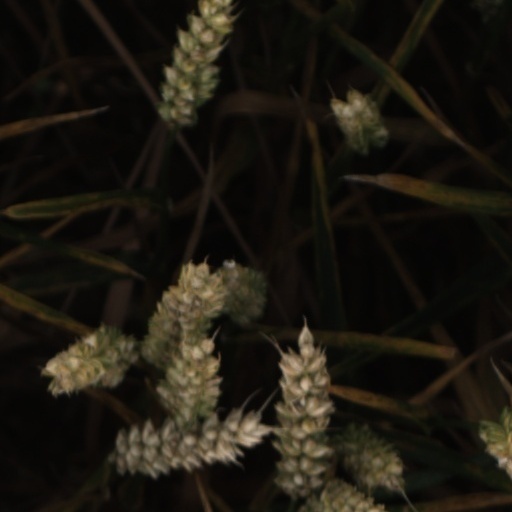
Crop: wheat